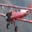
Label: airplane